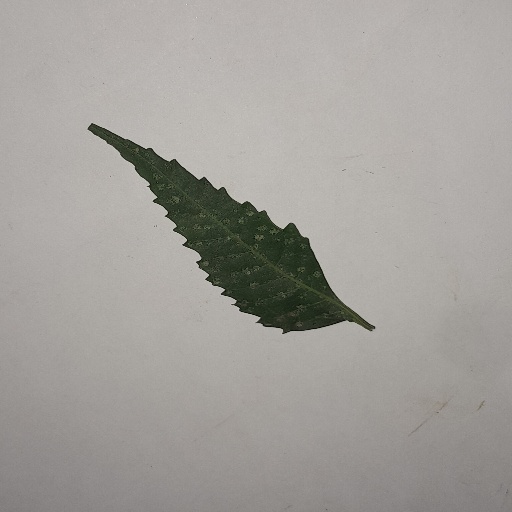
Species: Neem
Leaf condition: Powdery Mildew